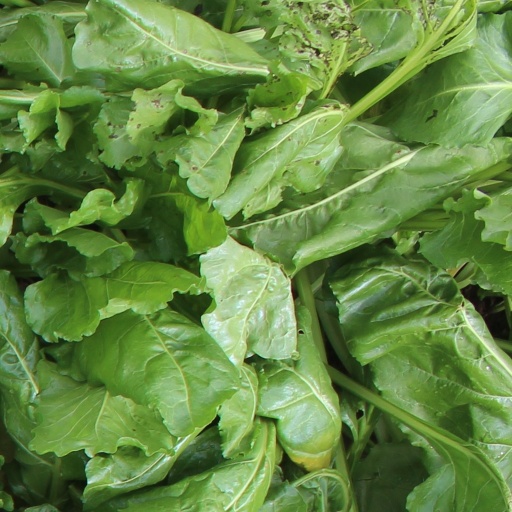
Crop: sugar beet